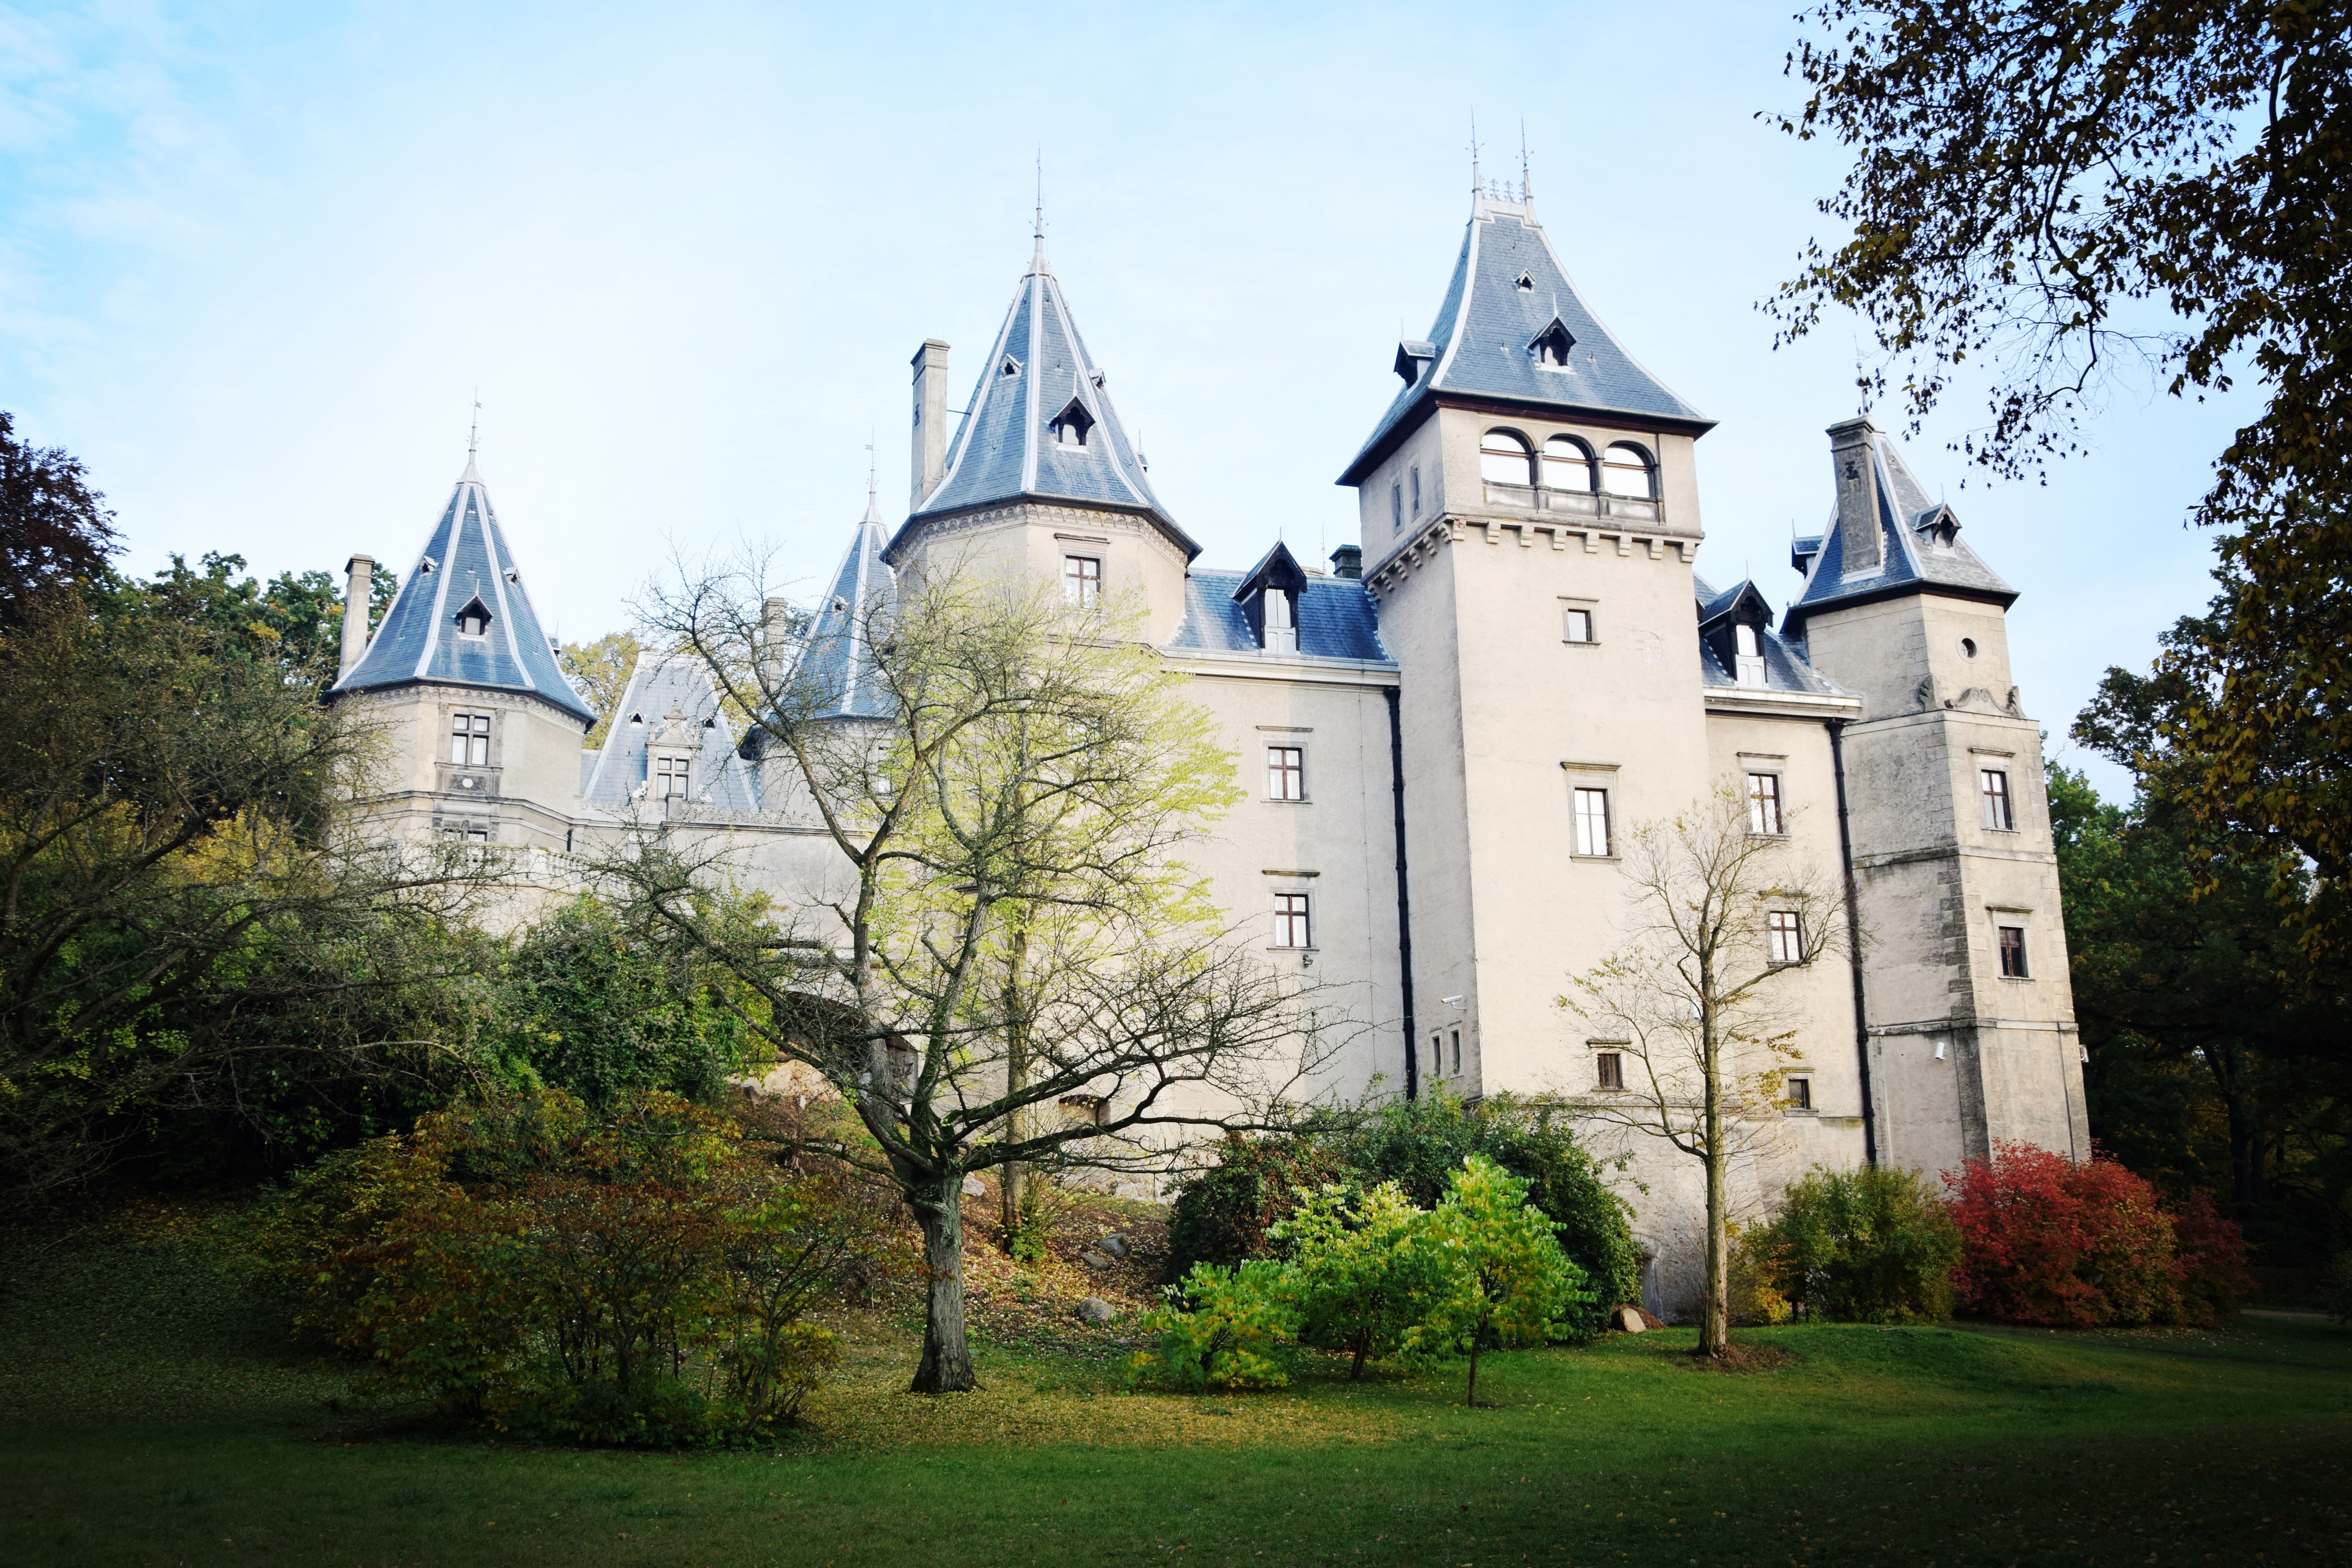
architecture, building, chateau, park, castle, church, place of worship, monastery, estate, stately home, go uch w